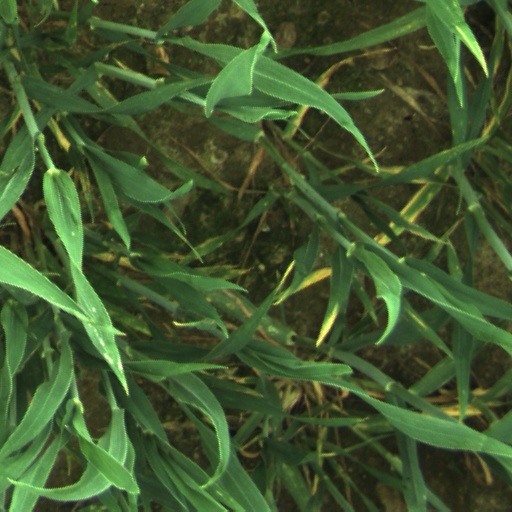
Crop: wheat